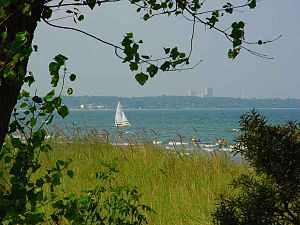
Sierksdorf
Udsigt fra Scharbeutz, over Neustädter Bucht
Sierksdorf er en by og kommune i det nordlige Tyskland, beliggende i Amt Ostholstein-Mitte under Kreis Østholsten. Kreis Østholsten ligger i den østlige del af delstaten Slesvig-Holsten.